James Knight (coach)

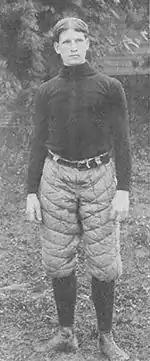
Knight from 1905 "Tyee"

In 1902, Knight moved to Seattle, Washington. He was employed from 1902 to 1905 as a civil engineer for the Seattle Electric Co. While in Seattle, he also served as the head athletic instructor and football coach at the University of Washington from 1902 to 1904, compiling a record of 15–4–1. He also served as the first rowing and second men's track coach at Washington. In 1905, he worked for the Boston Copper Co., of Seattle.